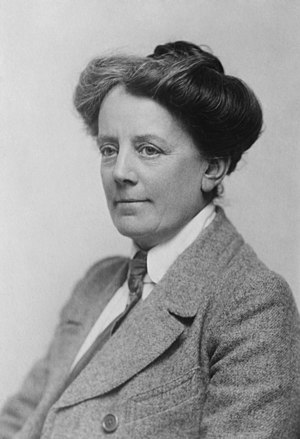
Ethel Smyth
Dame Ethel Mary Smyth var en engelsk komponist, dirigent, forfatter og en af forkæmperne for den britiske suffragettebevægelse.